Tricia Helfer

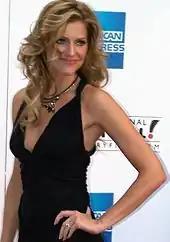
Helfer at the 2007 Calgary International Film Festival

Helfer relocated to Los Angeles in 2002 to pursue a full-time acting career. Her first acting assignment was a co-starring role as Sarah on the television series "Jeremiah". She later played a model named Ashleigh James on the May 16, 2002 episode of "" ("The Hunger Artist"). In 2002, she played Eva in the independent film "White Rush".